Maria Amalia of Saxony

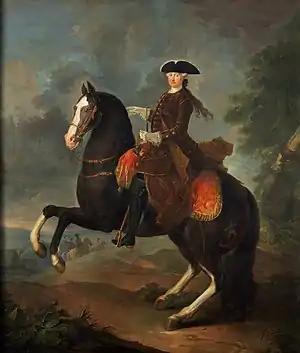
Equestrian Portrait of Queen Maria Amalia by Francesco Liani

In 1738, Maria Amalia became engaged to Charles, King of Naples and Sicily, the future Charles III of Spain. The marriage was arranged by her future mother-in-law Elizabeth Farnese, after Elizabeth had failed to arrange a marriage of Charles to Archduchess Maria Anna of Austria, and refused to agree to have him marry to Louise Élisabeth of France. The impenetrable secret negotiations had taken place earlier in Vienna, where the Dowager Empress Wilhelmina Amalia, grandmother of Maria Amalia, played an important part in the negotiations. The Spanish ambassador in Vienna, Count Fuenclara, acted on behalf of the courts of Madrid and Naples, while the Italian banker Giovanni Battista Bolza represented the interests of Dresden court. In December 1737, a papal dispensation was made, and the marriage announced in the beginning 1738. On 8 May 1738, Maria Amalia had a proxy ceremony at Dresden with her brother, Frederick Christian of Saxony, representing Charles. Since this marriage was looked upon favorably by the papacy, it soothed the diplomatic disagreements between Charles and the Papal states.